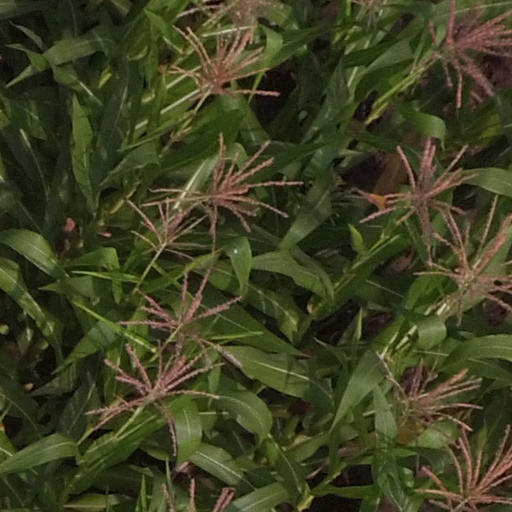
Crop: maize; corn